Die Psychologie des Verbrechens - eine Kritik

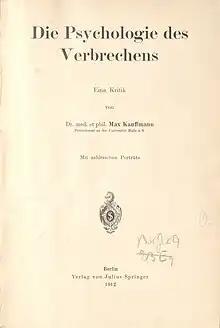
Title page

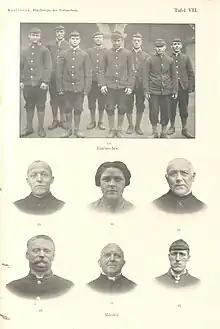
Page from the book

Die Psychologie des Verbrechens - eine Kritik (English: "The Psychology of Crime - a Criticism") is a 1912 German book by Max Kauffmann (1871-1923). It deals with reasons for antisocial and criminal behavior. It explores the psychological aspects of criminal behavior and provides an analysis of the field of criminology at the time. The book delves into sociological aspects as well as juridical concepts such as "" (separation of powers), shedding light on their relevance to the understanding of criminal psychology. Kauffmann classifies criminals into vagrant and energetic types and subtypes, examining their characteristics. The causes of crime are explored, followed by discussions on penal law, crime prevention, and reforming punishment administration.